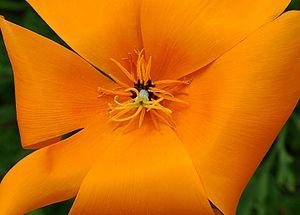
Pavot de Californie (Eschscholzia californica), detail, jardin, France
Le Pavot de Californie ou Pavot d'Amérique est une plante herbacée de la famille des Papaveraceae couramment cultivée dans les jardins d'ornement.